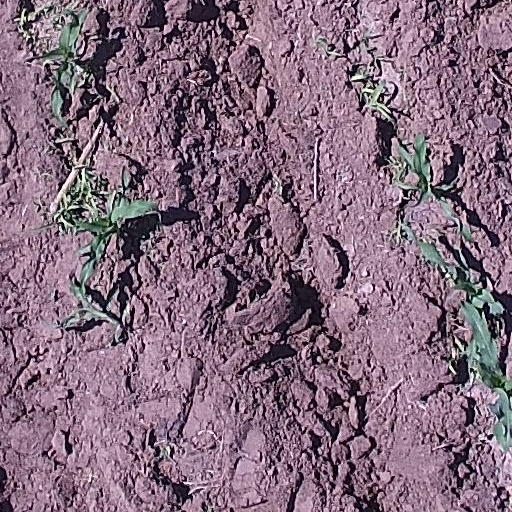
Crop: maize; corn